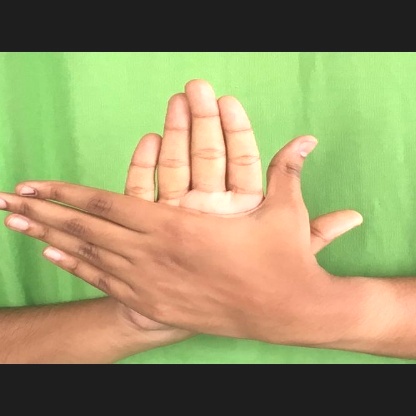
Mudra: Chakra